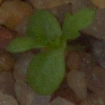
Label: scentless_mayweed